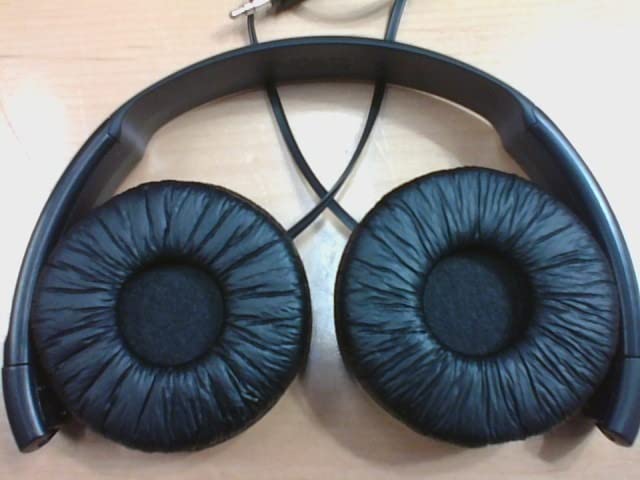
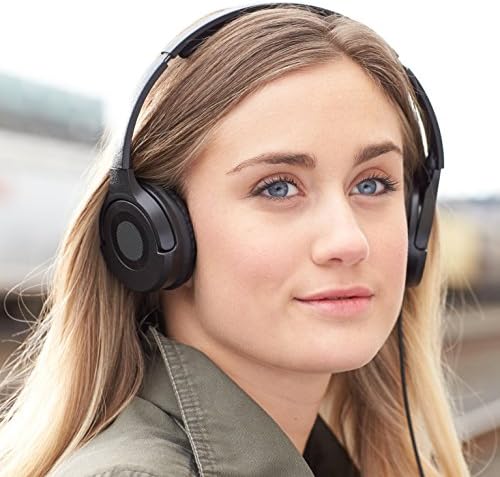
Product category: headphones
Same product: no